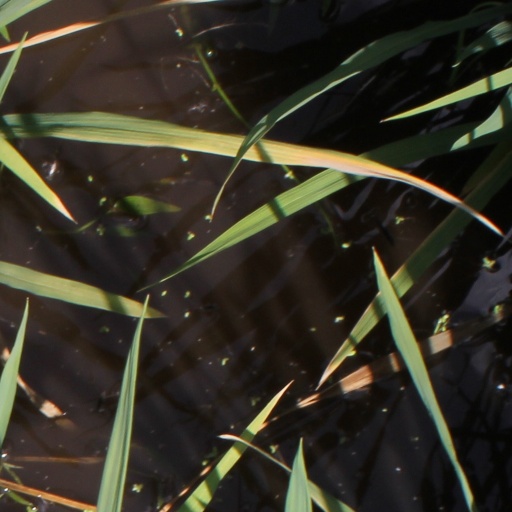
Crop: rice